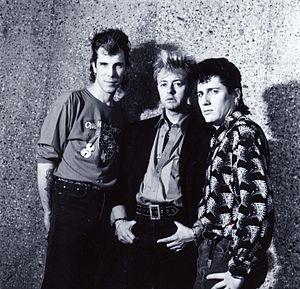
La chronologie du rock, présente les principaux événements de ce genre musical et des différents courants qui en sont issus.
The Stray Cats est un trio de rockabilly formé de Brian Setzer au chant et à la guitare électrique, de Slim Jim Phantom à la batterie et de Lee Rocker à la contrebasse.